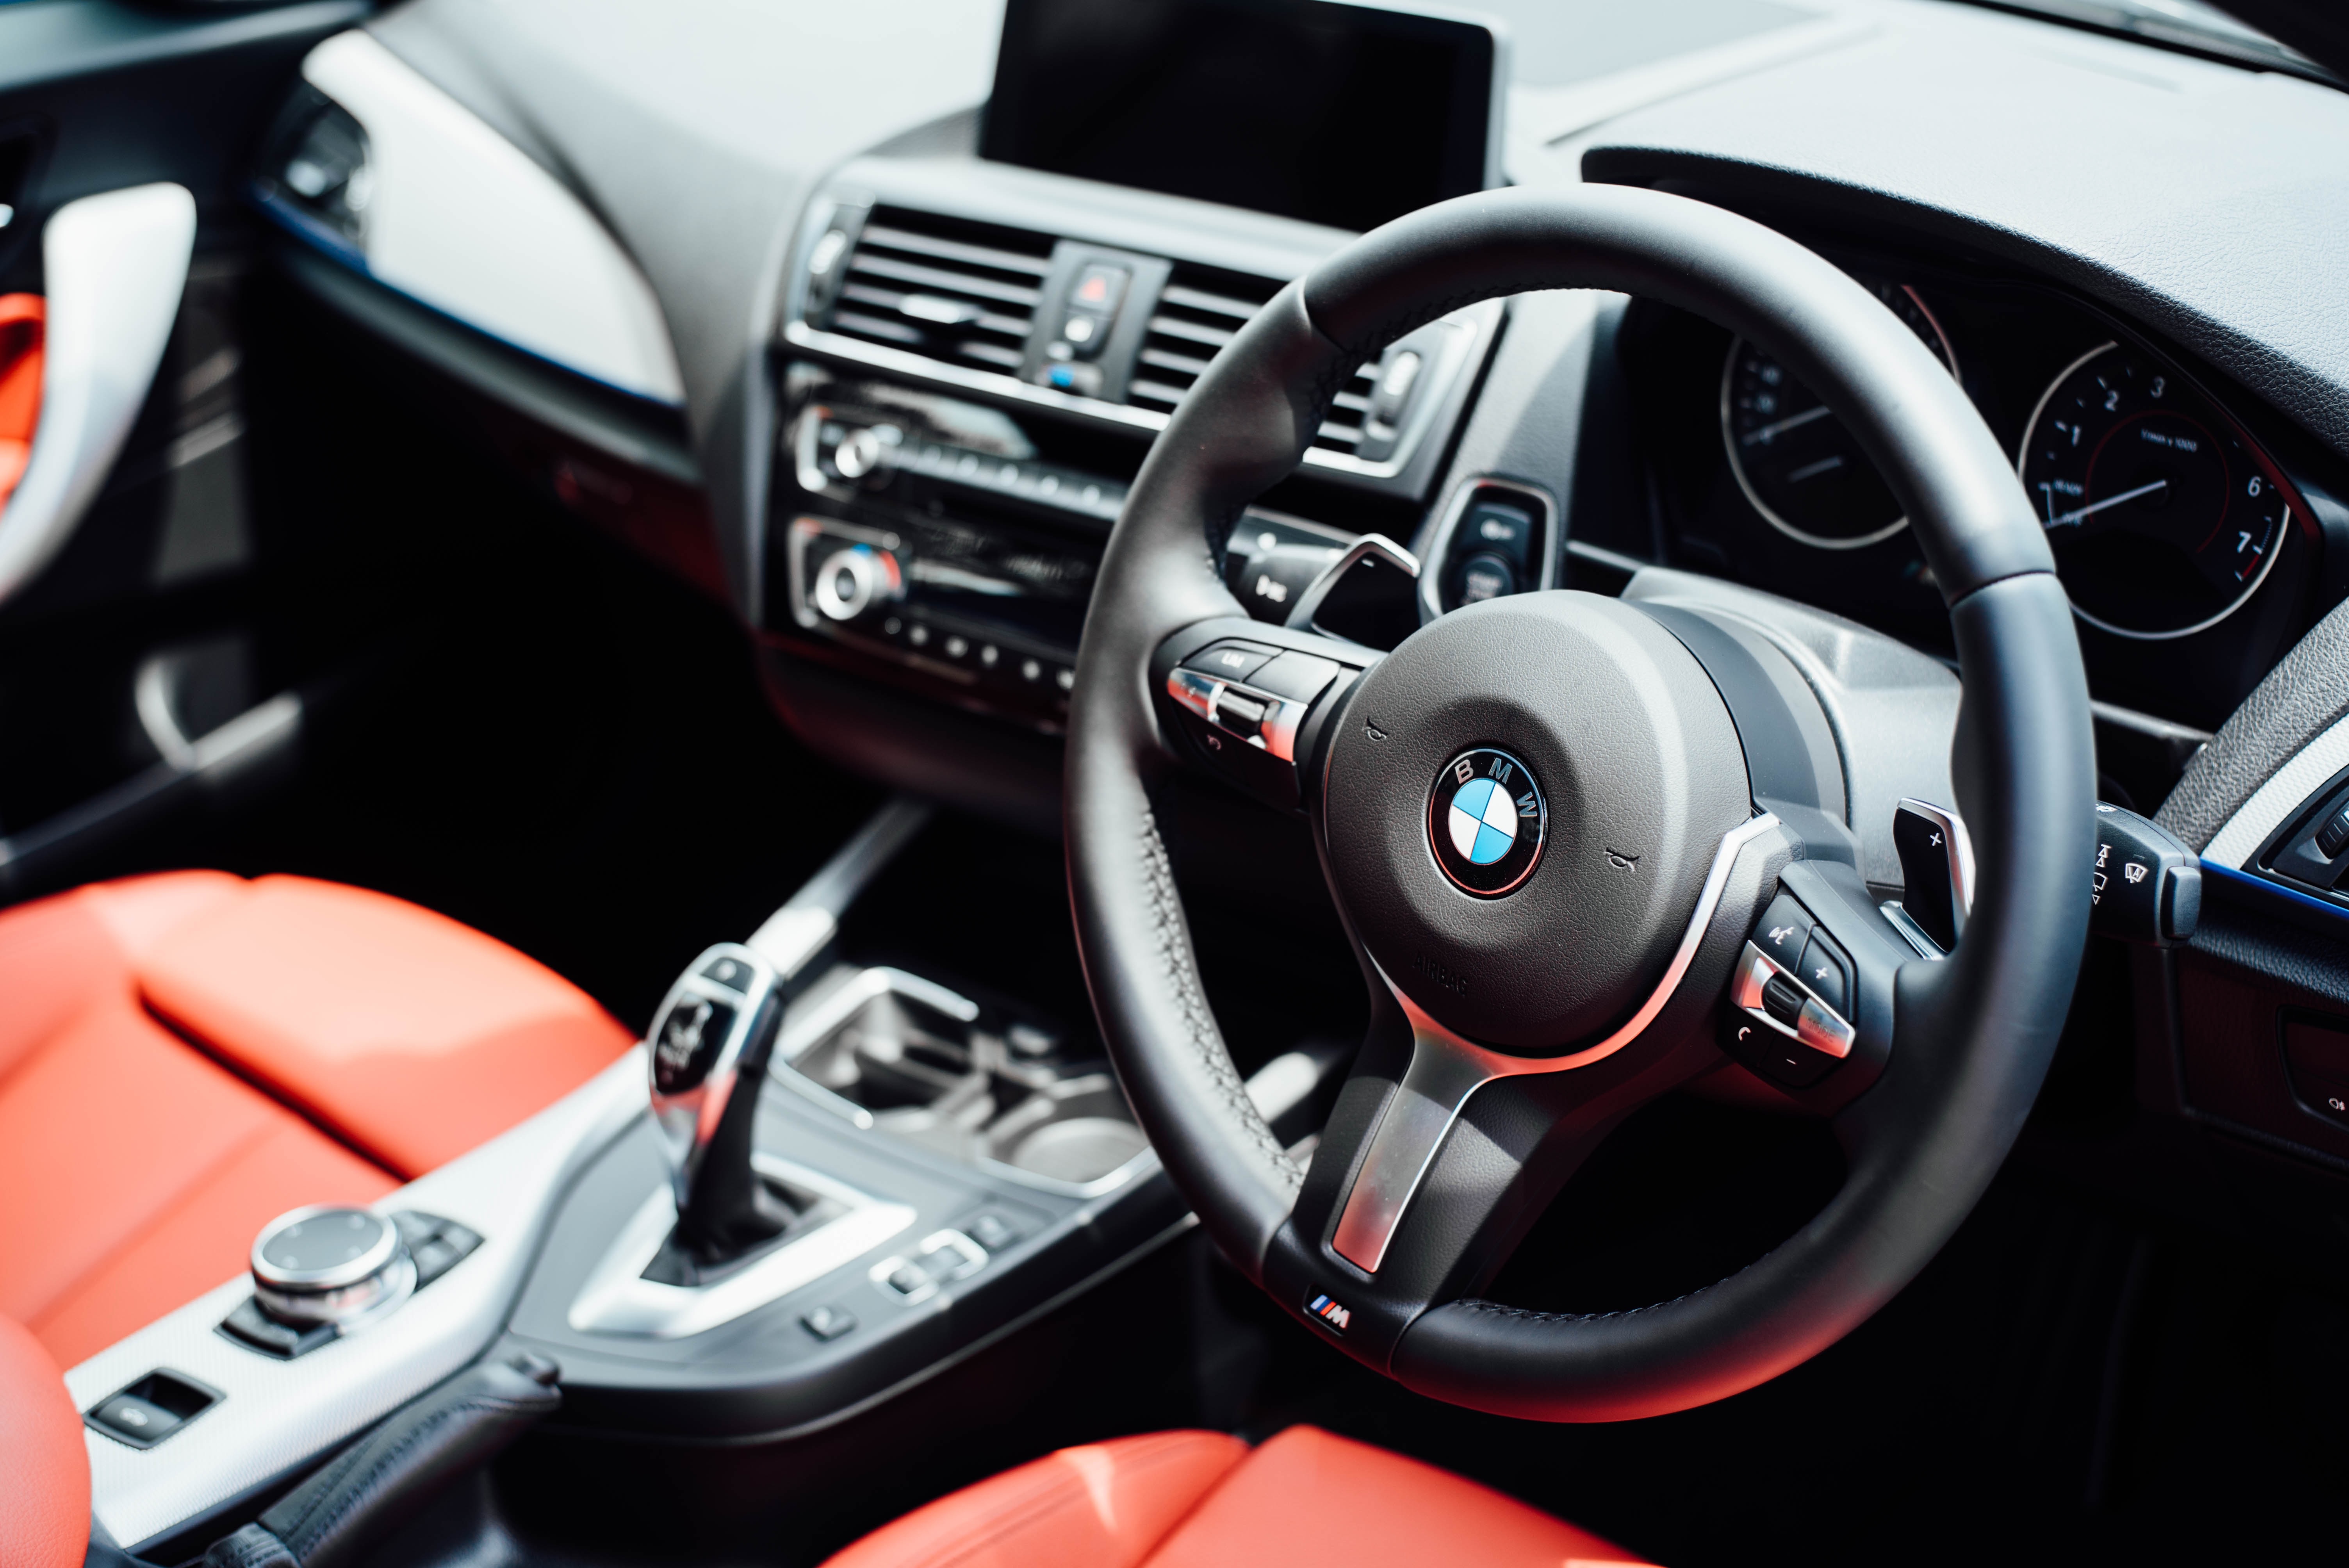
car, wheel, vehicle, steering wheel, sports car, sedan, bmw, convertible, coupe, land vehicle, automobile make, automotive exterior, automotive design, luxury vehicle, executive car, bmw 3 series e90, sports sedan, personal luxury car, bmw m6, bmw 6 series